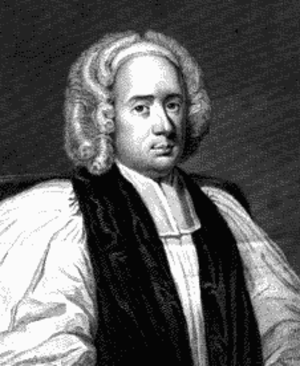
Joseph Butler
Joseph Butler.
Joseph Butler var en engelsk teolog.